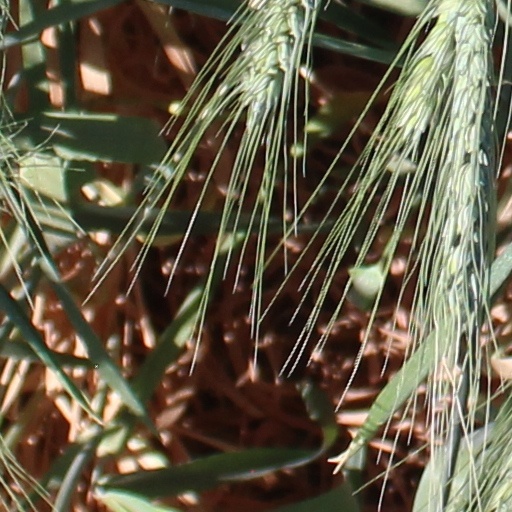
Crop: wheat